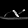
Label: Sandal